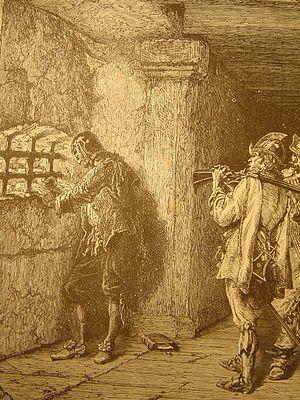
L’homme au masque de fer est l'un des prisonniers les plus fameux de l'histoire française. Le mystère entourant son existence, ainsi que les différents films et romans dont il a fait l'objet, n'ont cessé d'alimenter les imaginations.